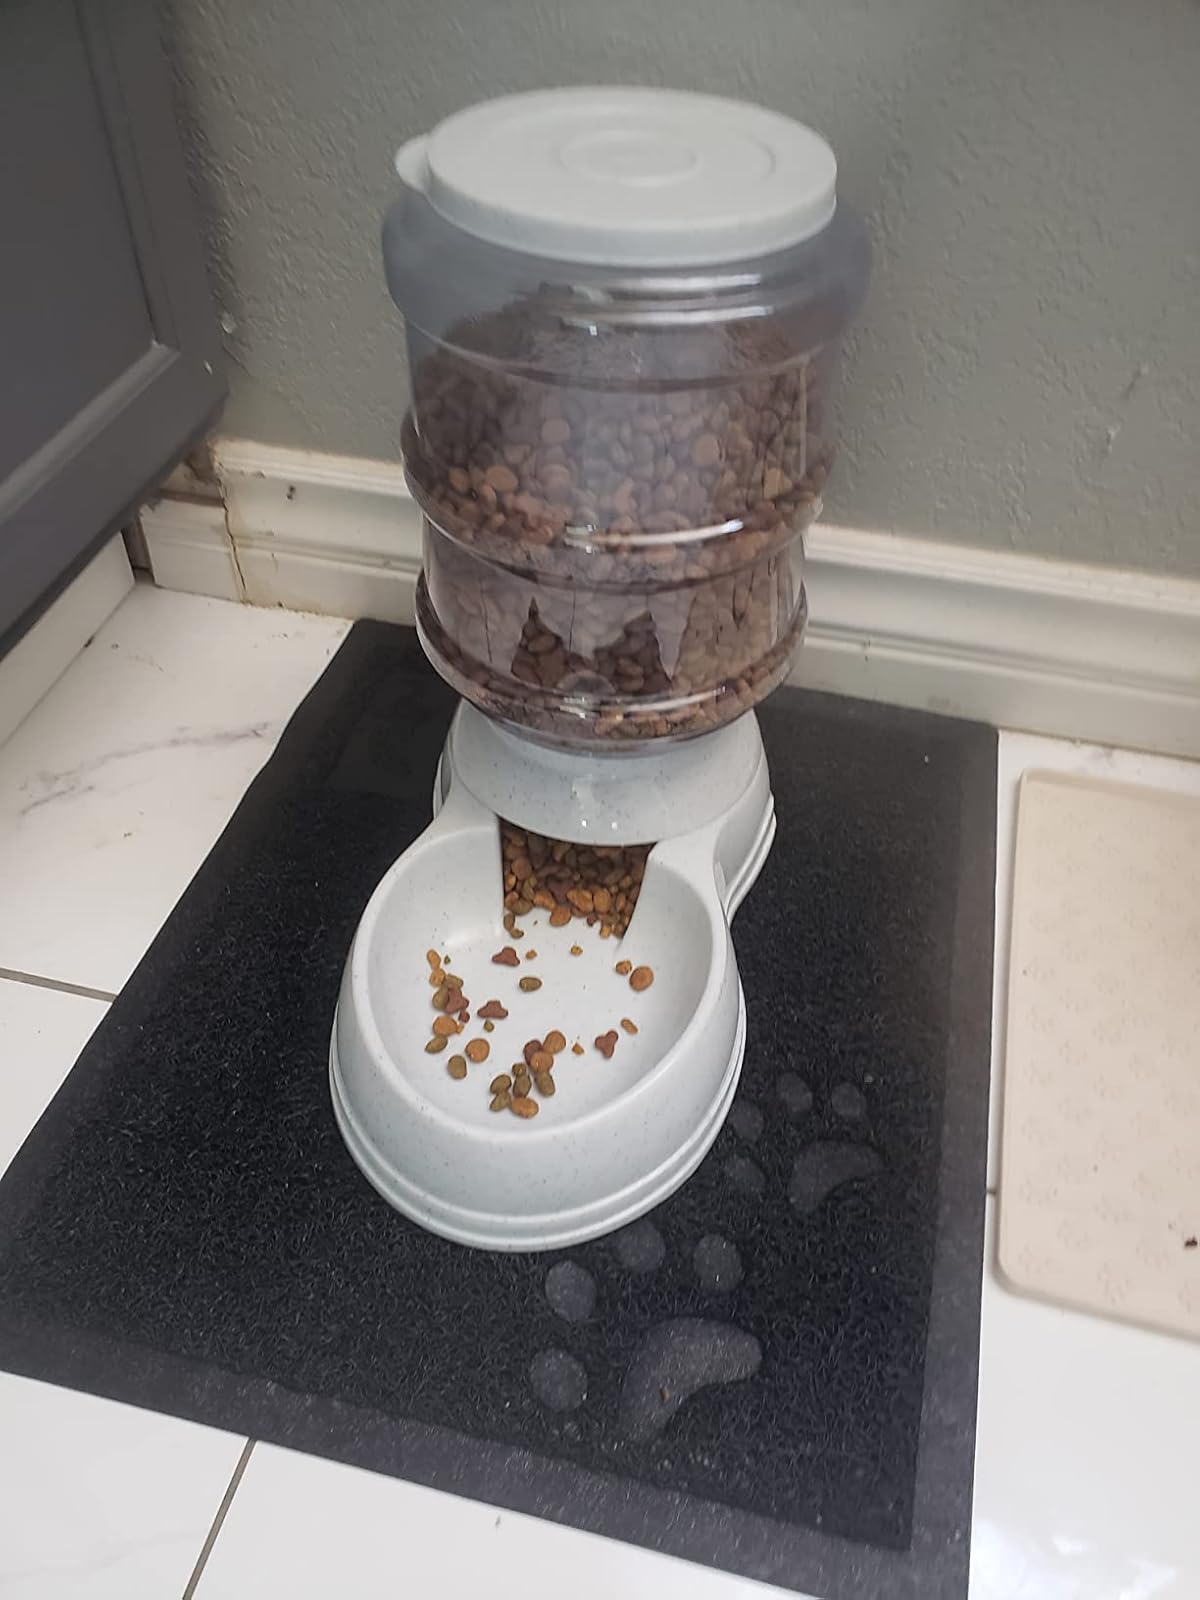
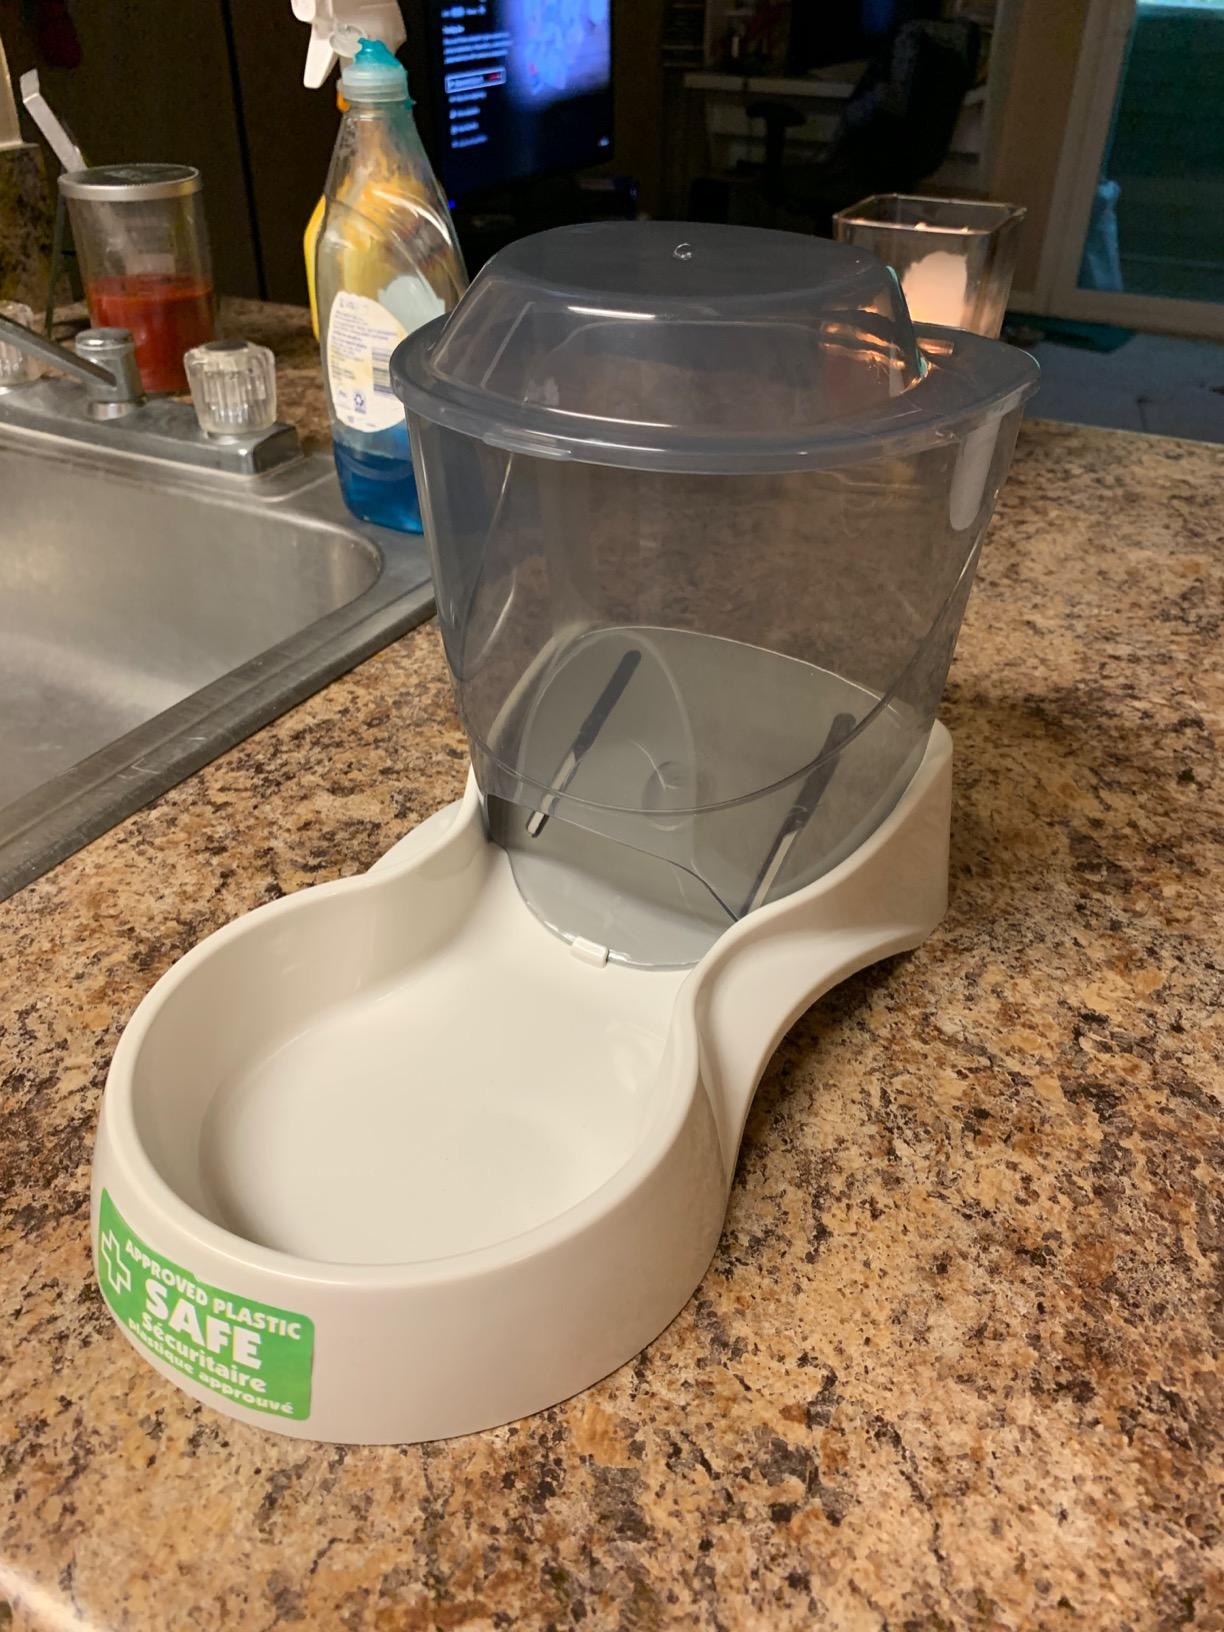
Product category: items_feeder
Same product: no